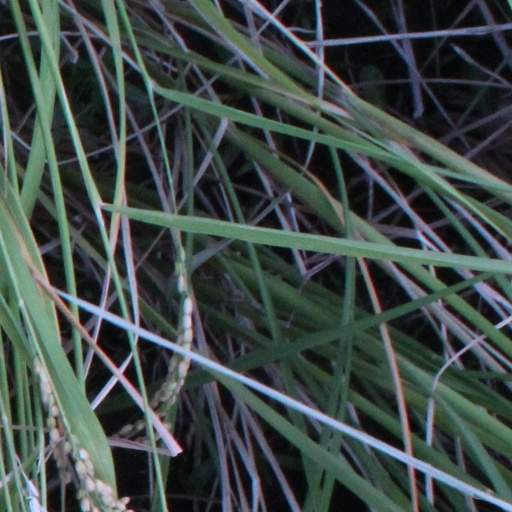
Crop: rice